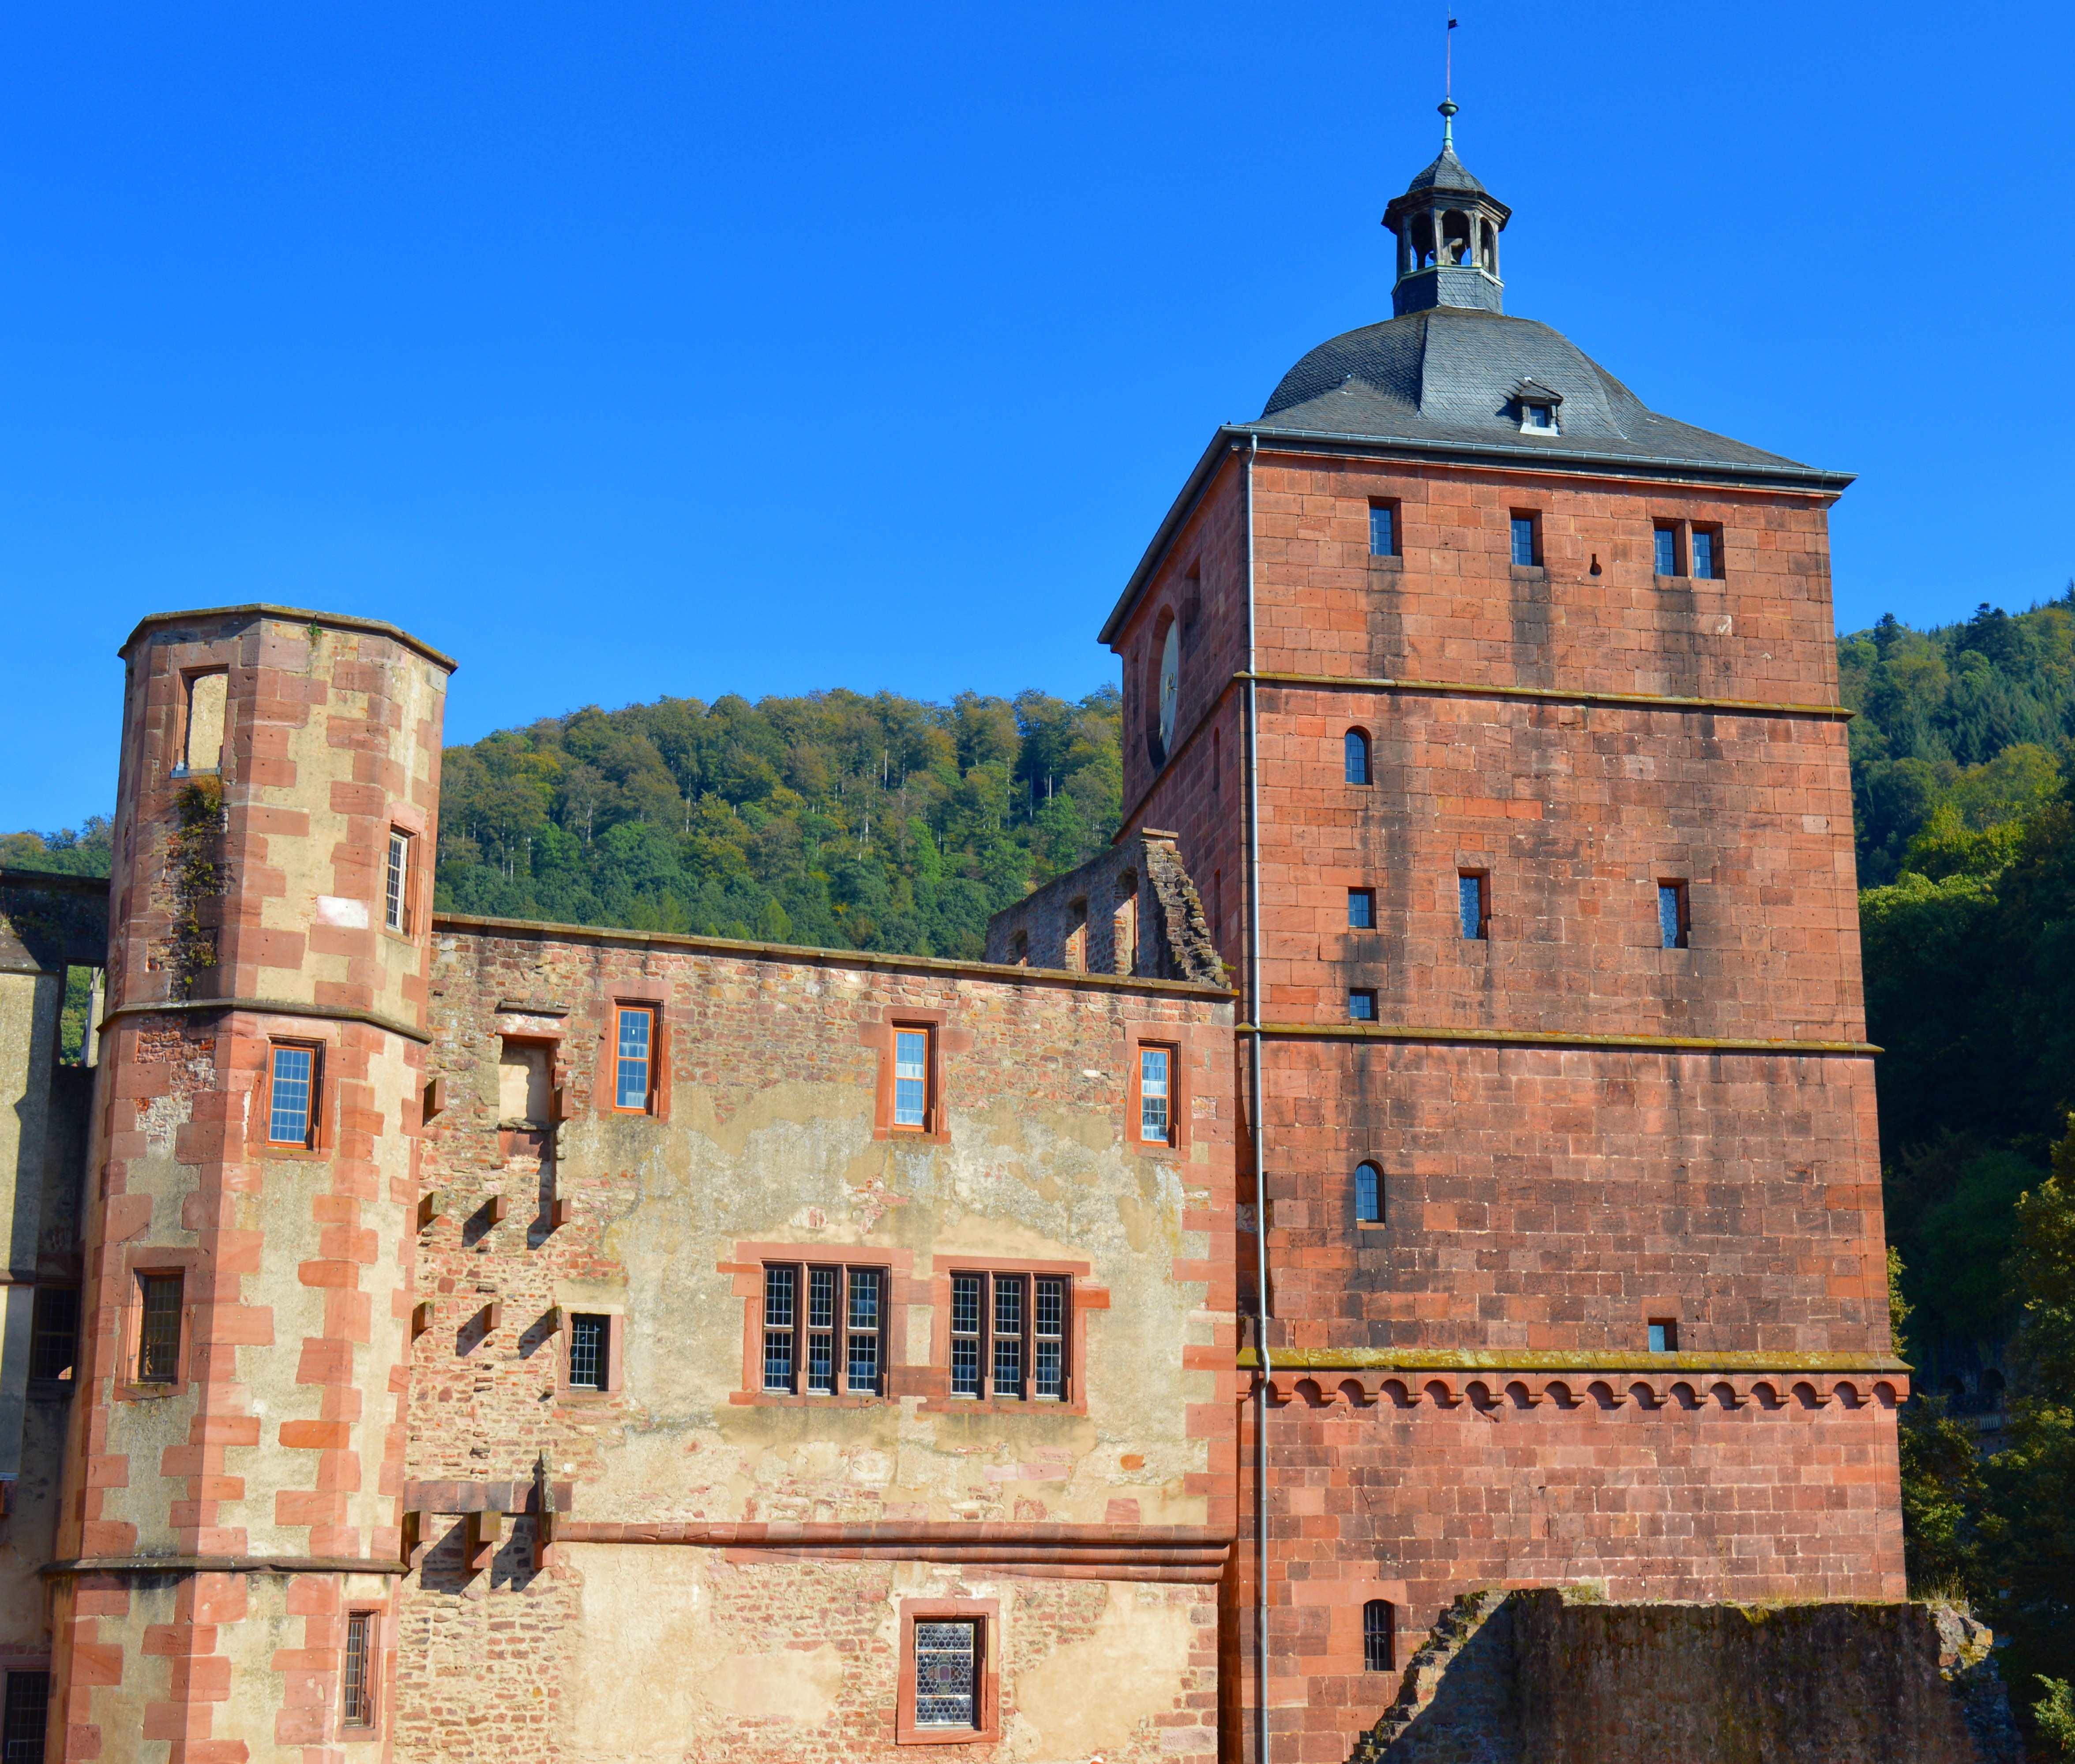
architecture, town, building, chateau, tower, broken, castle, facade, heidelberg, church, decay, fortification, ruin, old building, place of worship, monastery, bricks, germany, historically, middle ages, masonry, heidelberger schloss, ancient history